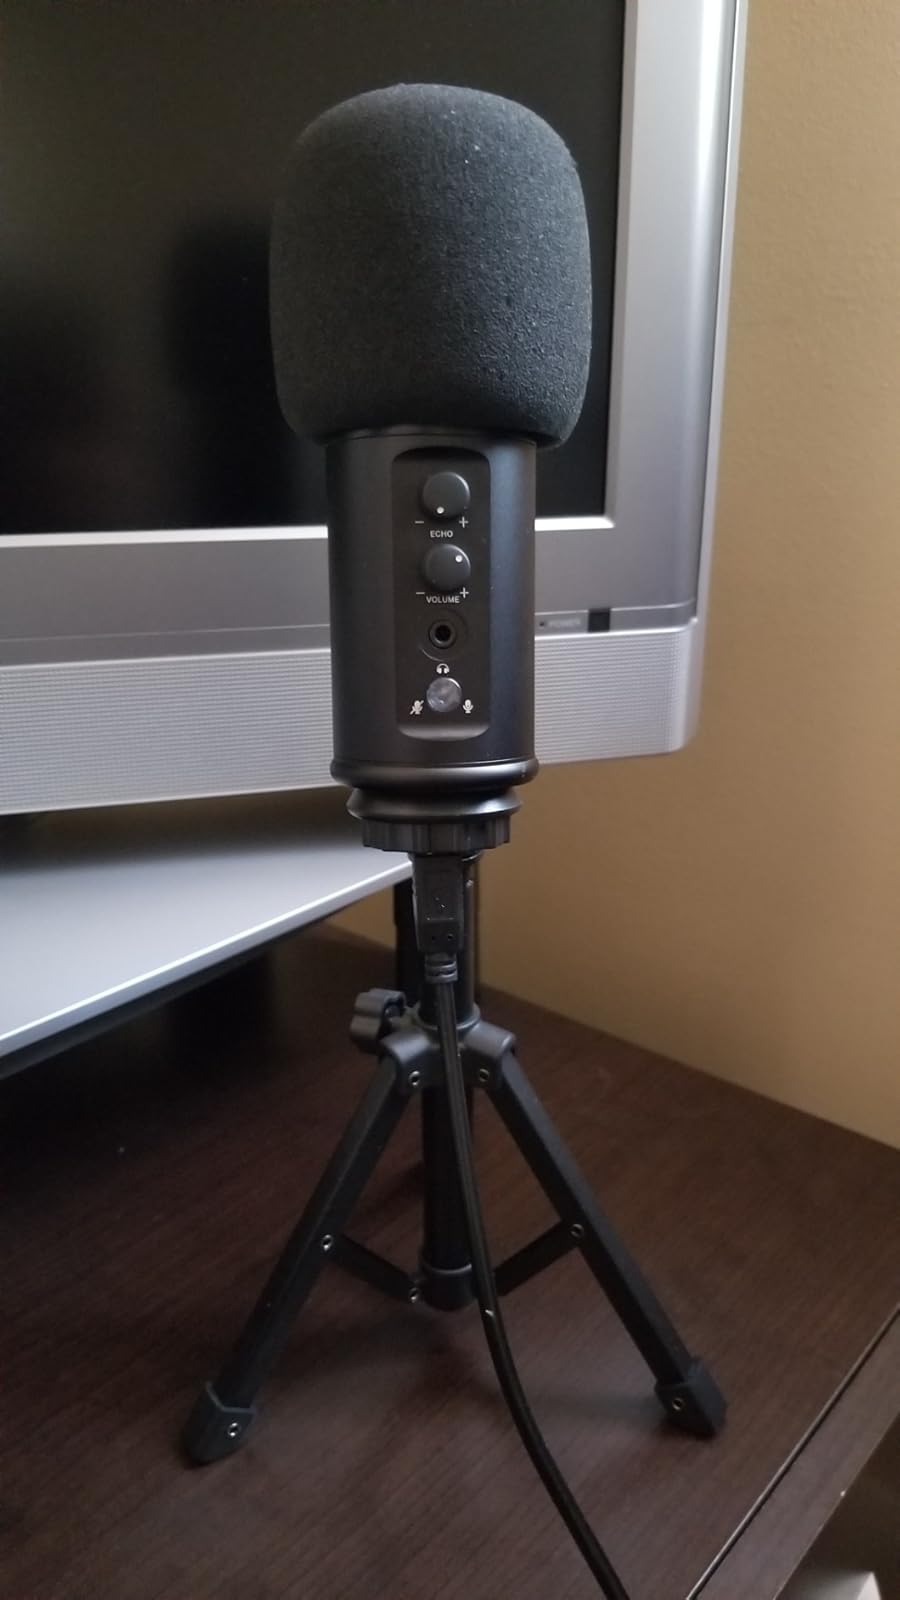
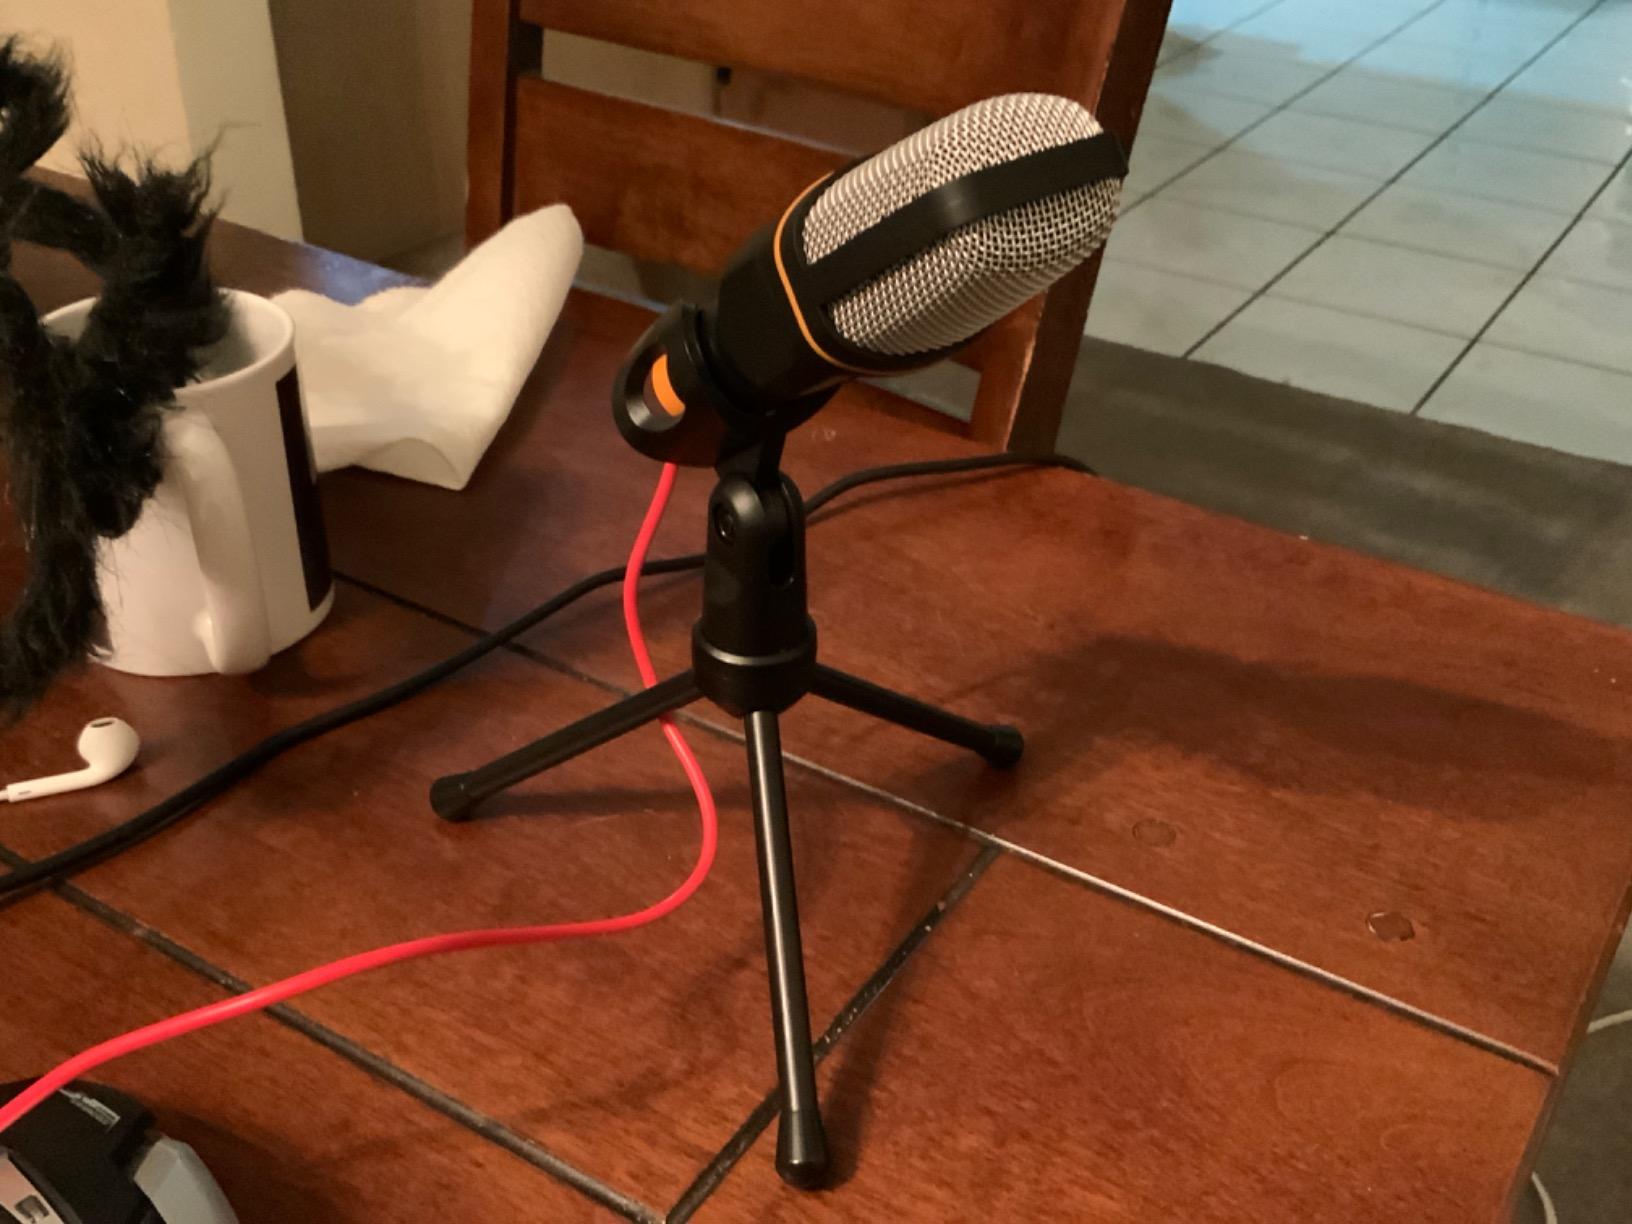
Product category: microphone
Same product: no